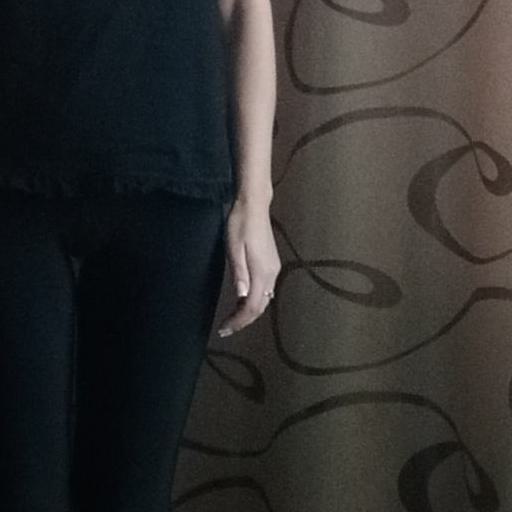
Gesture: no_gesture